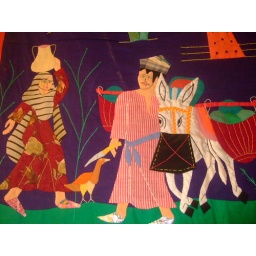
Nubian art created in cotton materials for pillow cases and wall hangings